Otto Wahle

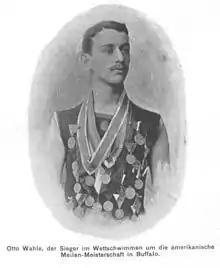
Wahle in 1901

Otto Wahle (5 November 1879 – 11 August 1963) was an Austrian-American swimmer who took part in two Summer Olympic Games and won a total of three medals. Wahle coached the men's US swim team at the 1912 Olympics, and the men's US water polo team at the 1920 and 1924 Olympics.